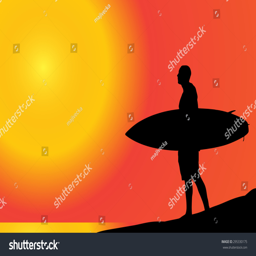
vector silhouette of a man with surfboard on the beach .